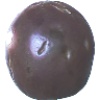
Label: Passion Fruit 1